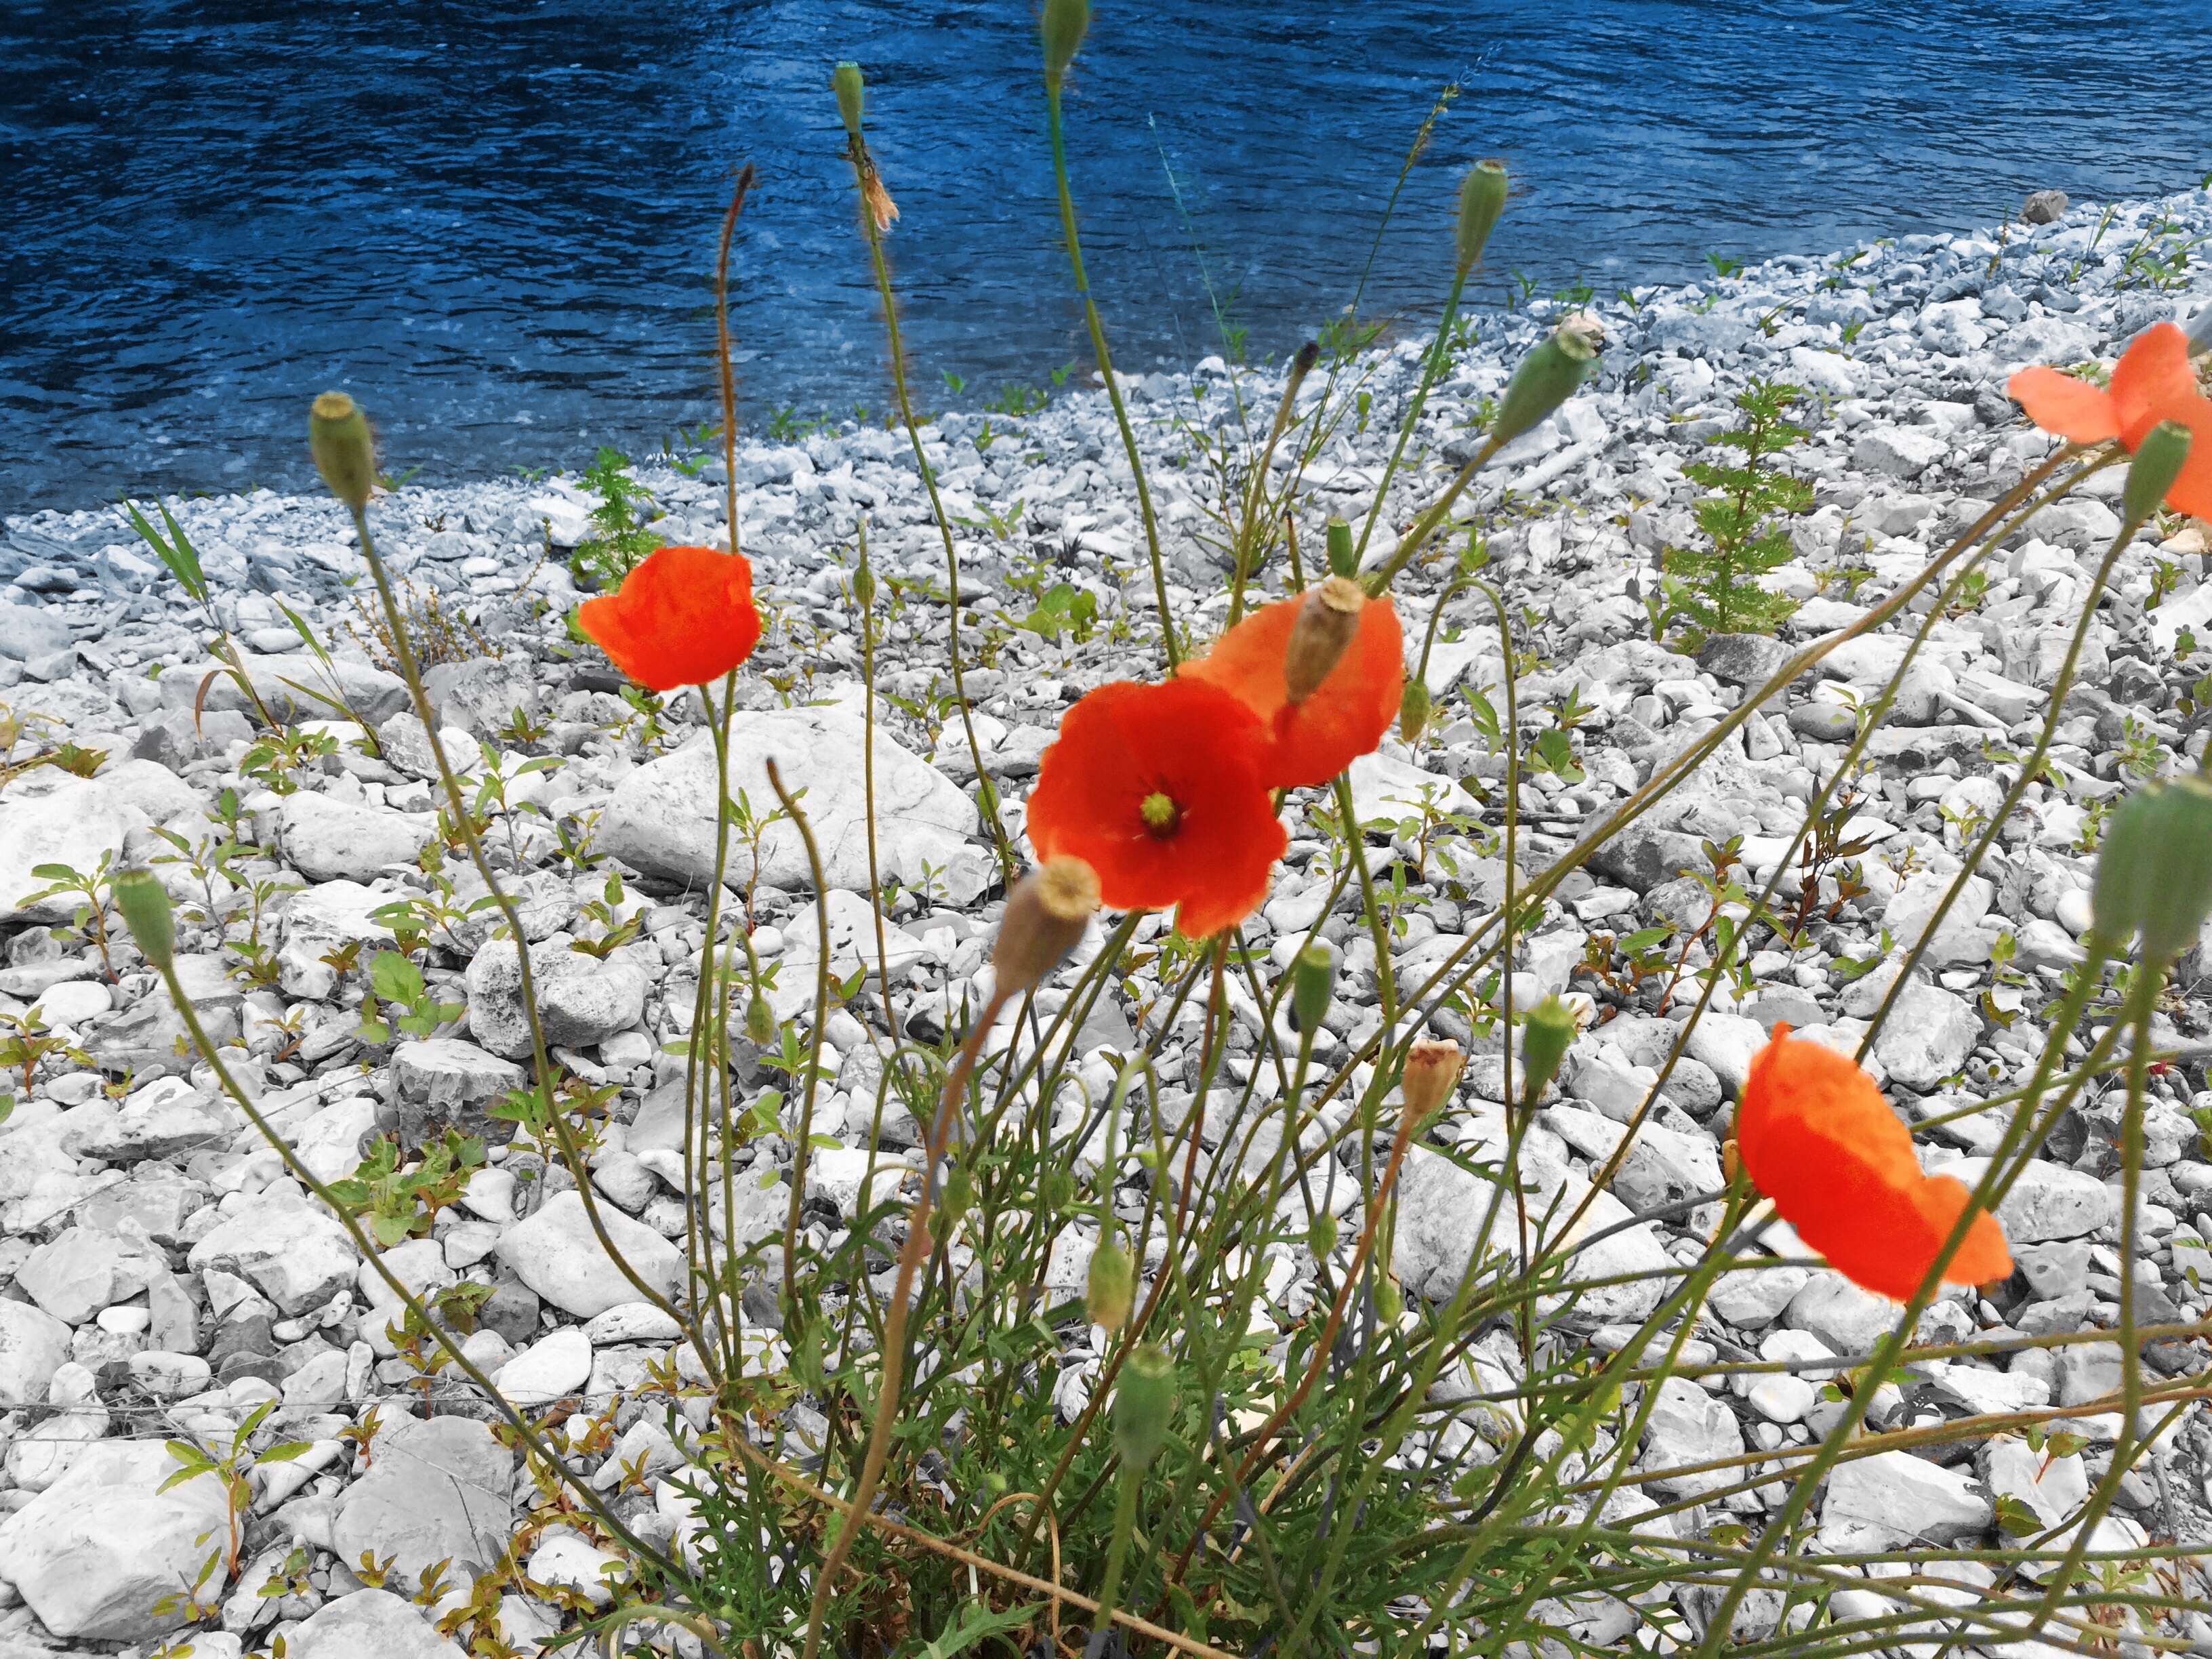
plant, flower, produce, botany, flora, wildflower, poppy, coquelicot, flowering plant, land plant, poppy family